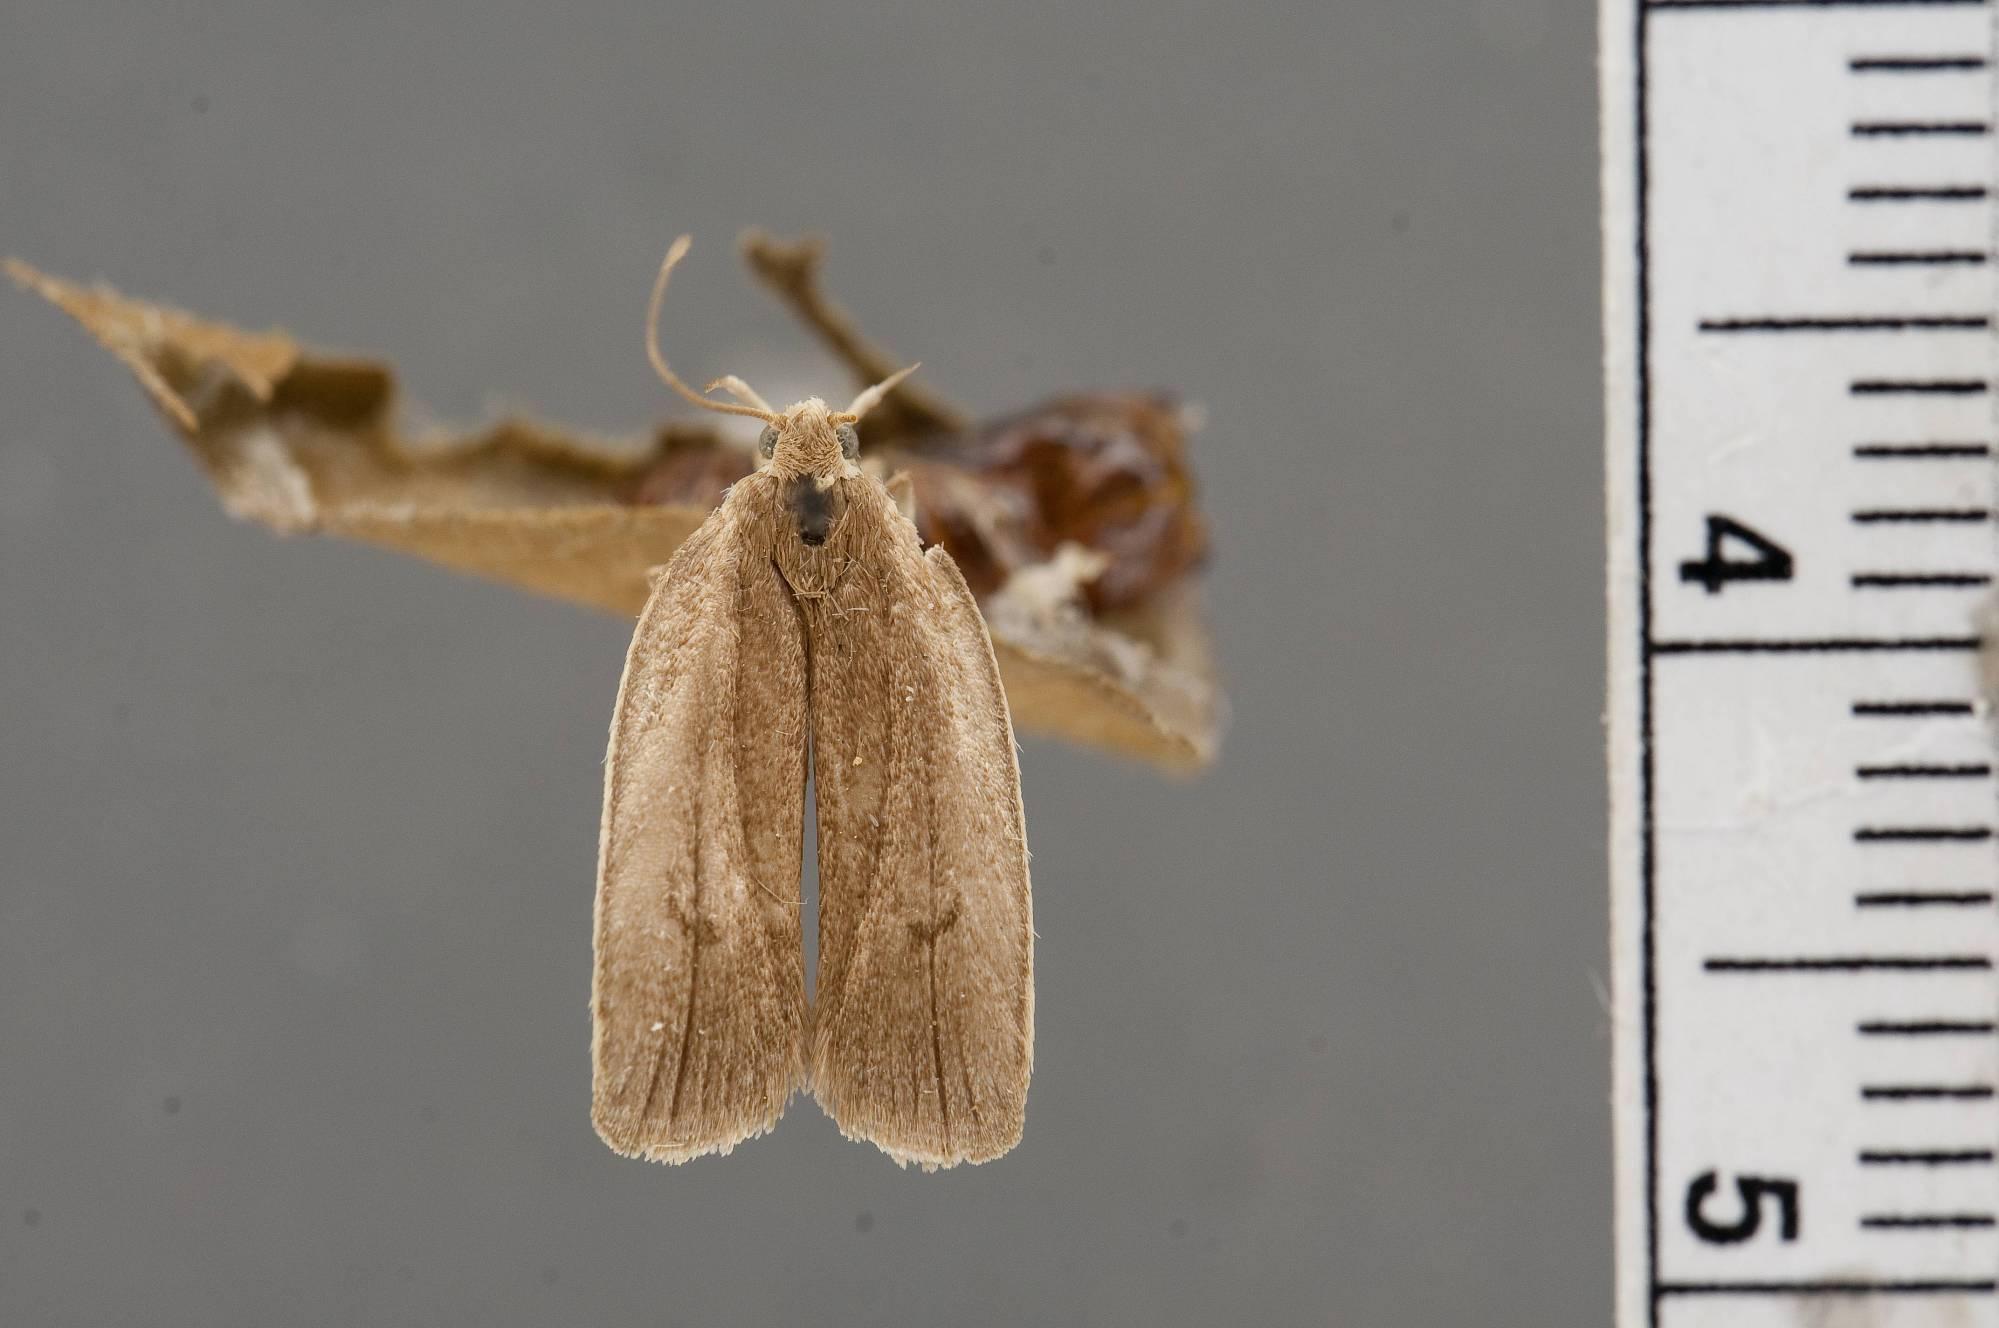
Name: Stenoma querciella
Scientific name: Stenoma querciella Busck, 1908
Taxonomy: Animalia, Arthropoda, Insecta, Lepidoptera, Glossata, Depressariidae, Stenomatinae
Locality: Hazleton, Luzerne, Pennsylvania, United States
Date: Aug 1903